Gattico

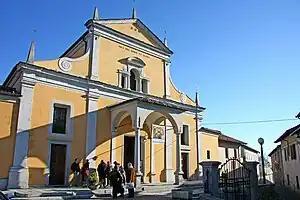

Gattico is a "frazione" of the "comune" (municipality) of Gattico-Veruno in the Province of Novara in the Italian region Piedmont, located about northeast of Turin and about north of Novara. It was a separate commune until 2018.